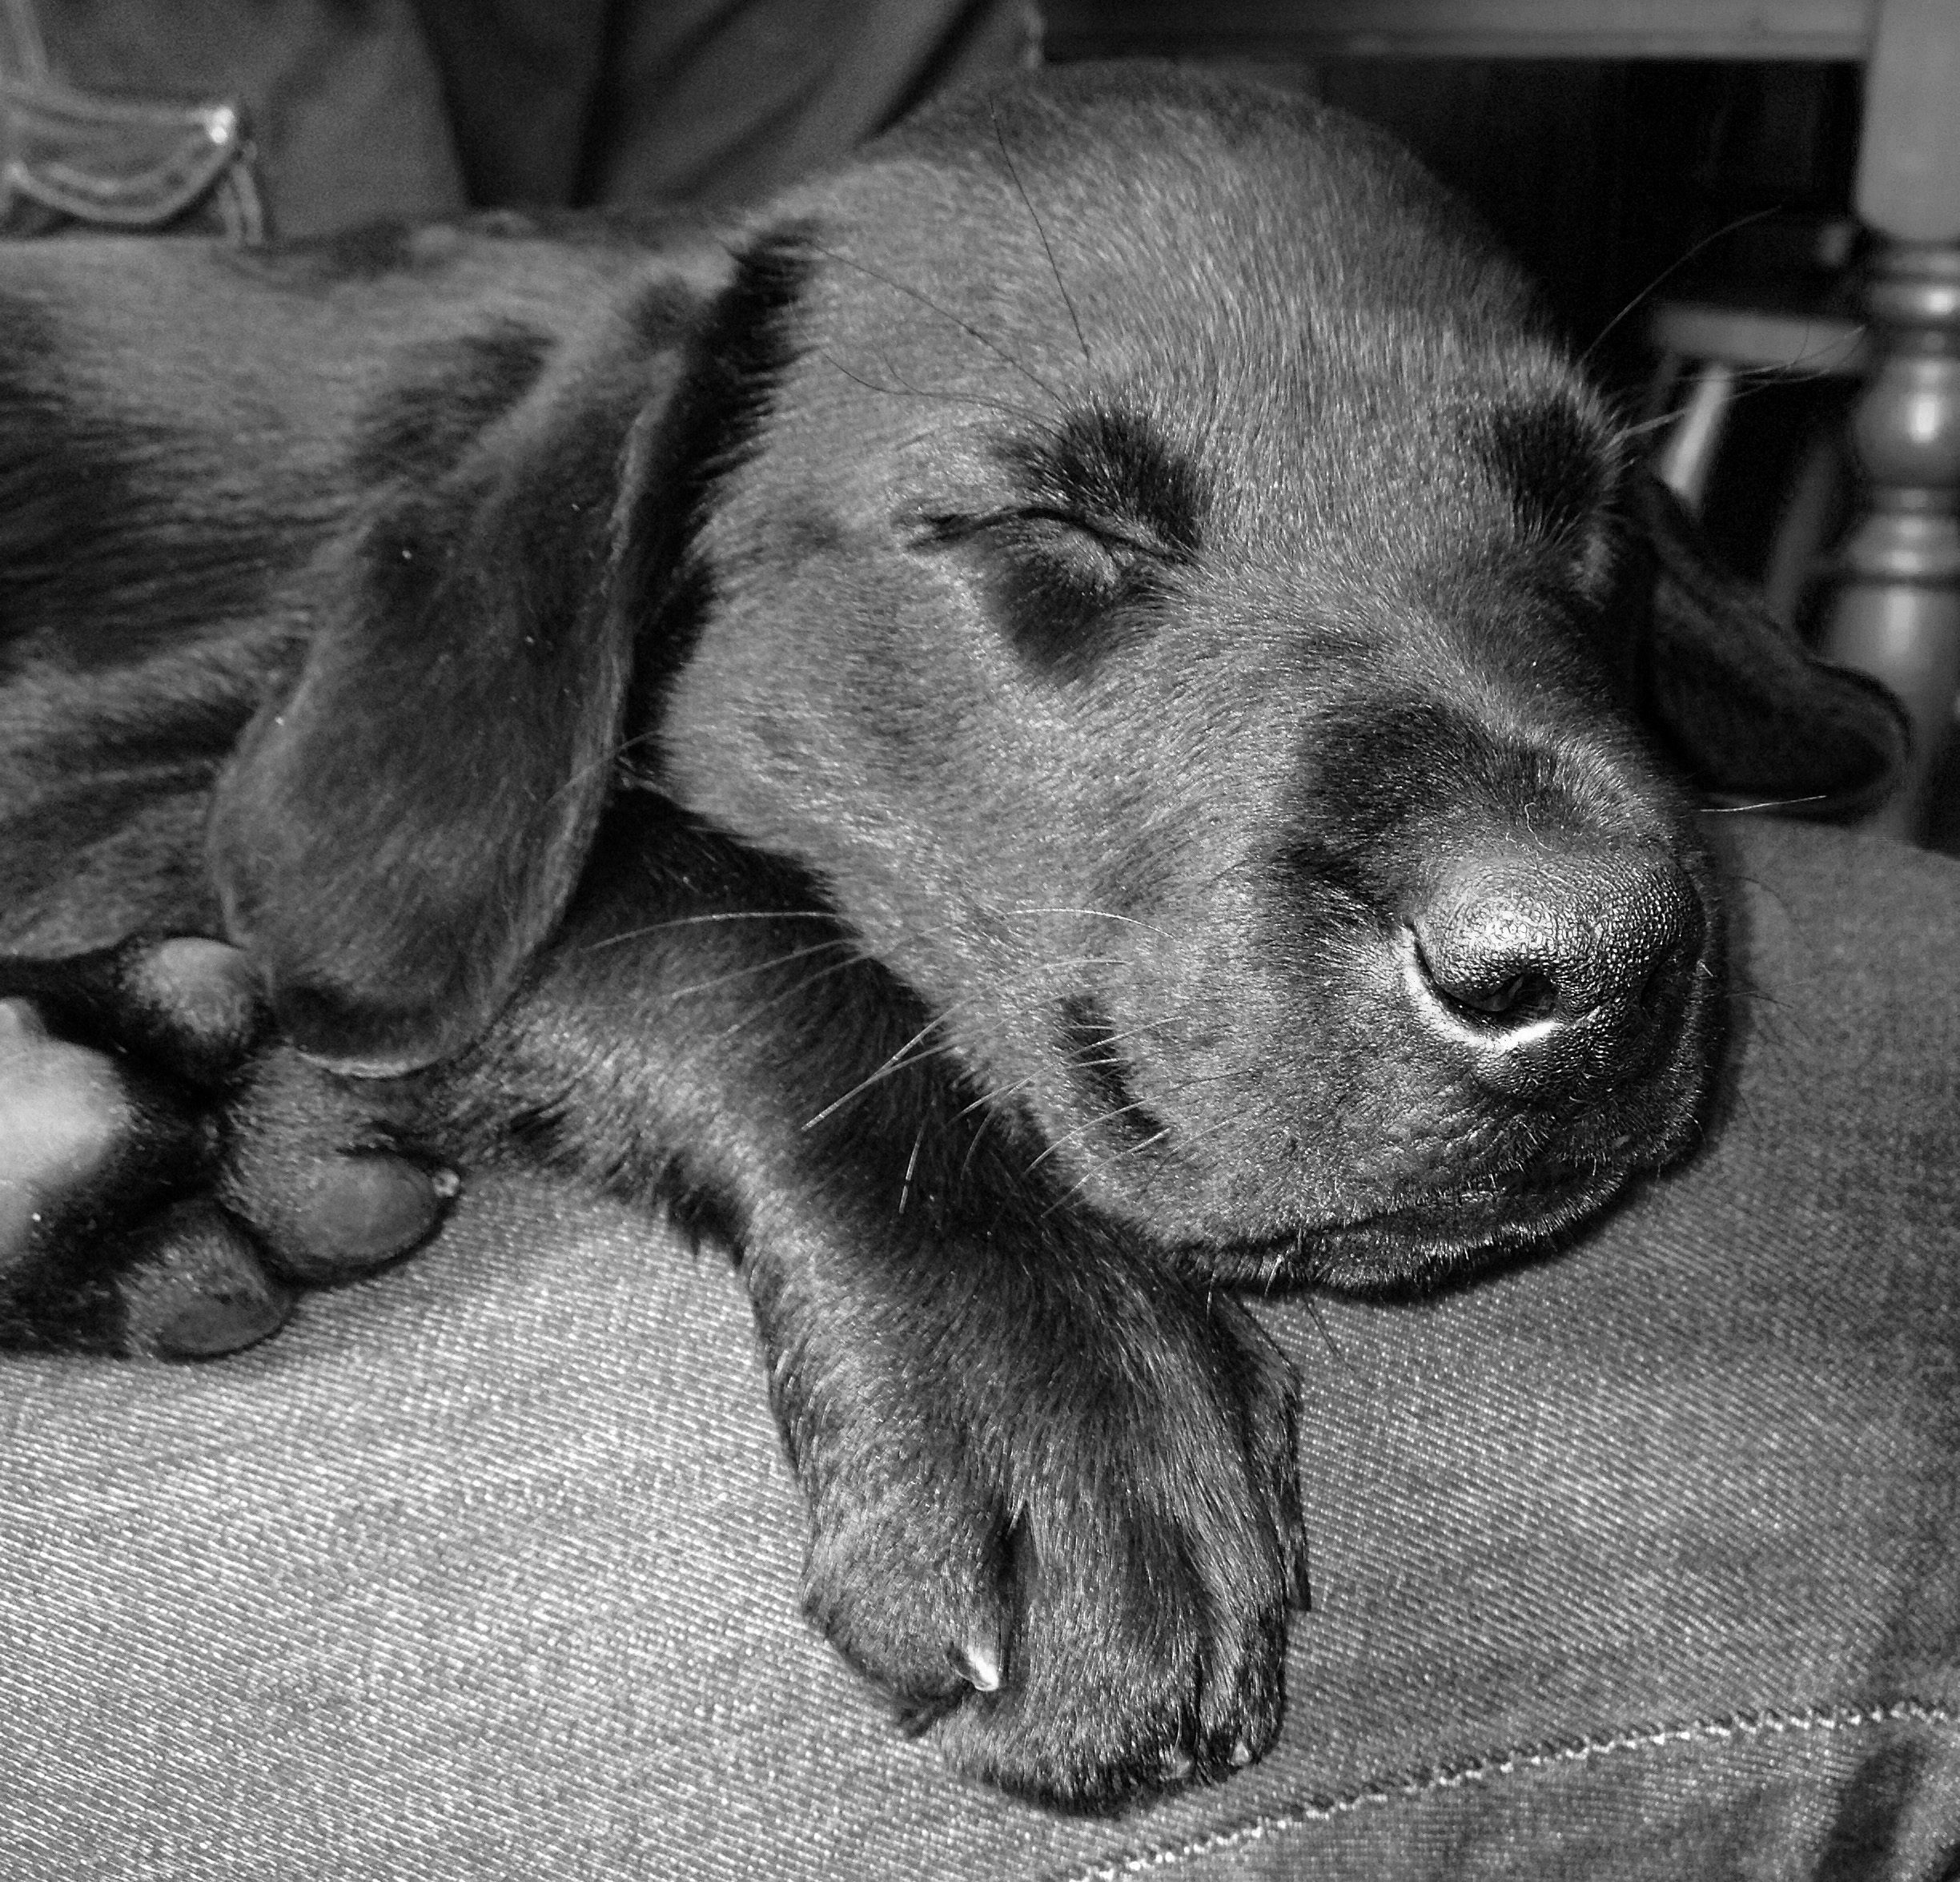
black and white, white, puppy, dog, sleeping, mammal, black, monochrome, blackwhite, nose, sleep, snout, vertebrate, labrador retriever, labrador, dog breed, monochrome photography, dog like mammal